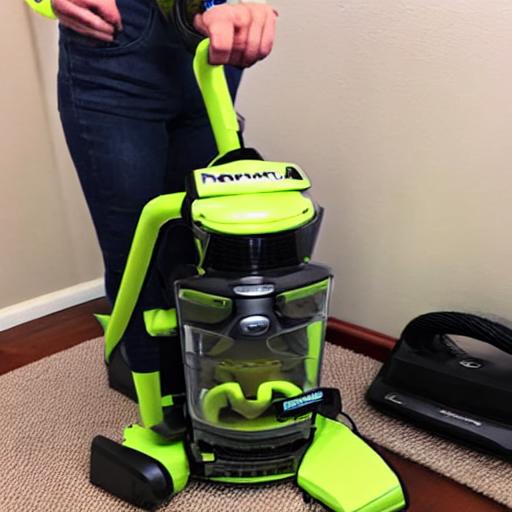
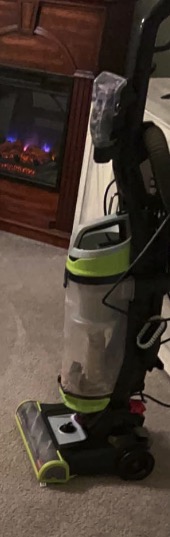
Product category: items_vacuum
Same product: no